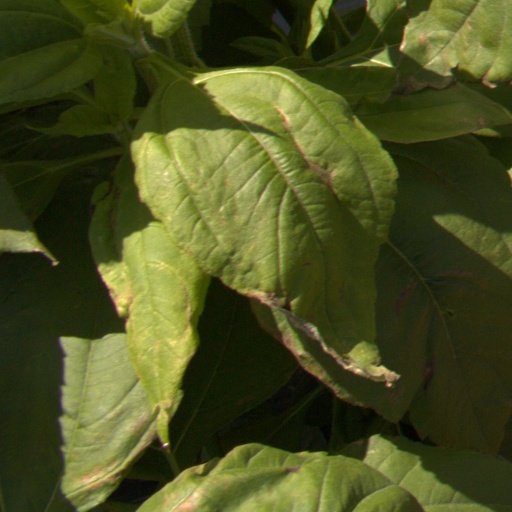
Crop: Jerusalem artichoke